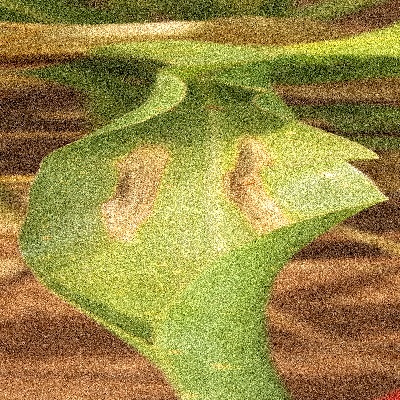
Label: Corn_(Maize)___Leaf_Spot